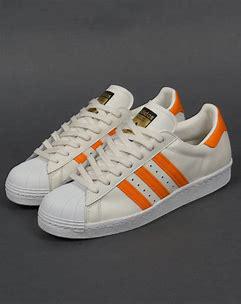
Brand: Adidas
Model: Superstar 80S